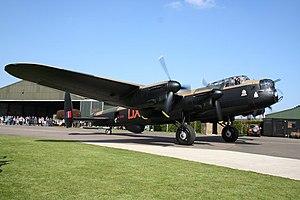
Royal Air Force Scampton ou RAF Scampton est une base de la Royal Air Force adjacente à la route A15, près du village de Scampton, dans le Lincolnshire, et à environ 10 kilomètres au nord-ouest du chef-lieu, Lincoln, en Angleterre. Le commandant actuel de la station est la commandant de l'escadre Joanne Campbell.